Chaudhary Charan Singh University

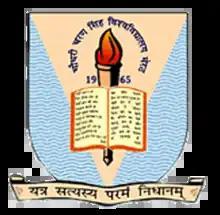
Official Seal

Chaudhary Charan Singh University (CCS University), formerly Meerut University, is a public state university located in Meerut, Uttar Pradesh, India. The university was established in 1965. It was later renamed to its current name after Chaudhary Charan Singh, former Prime minister of India. The university celebrated its silver jubilee in 1991.